Answer in natural language. Which object is closer to the camera taking this photo, HousePlant or black open-shelf tv stand? Choose between the following options: HousePlant or black open-shelf tv stand
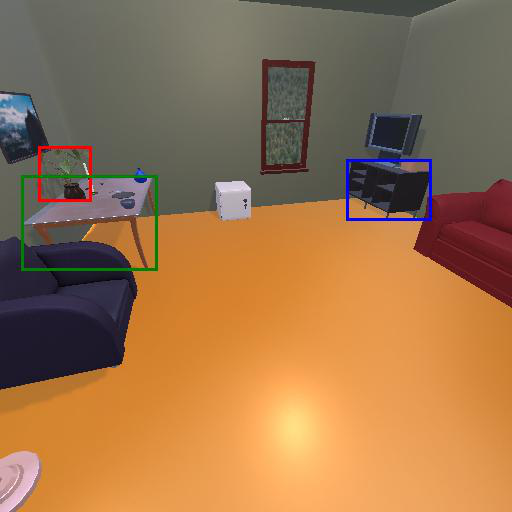
<answer>HousePlant</answer>